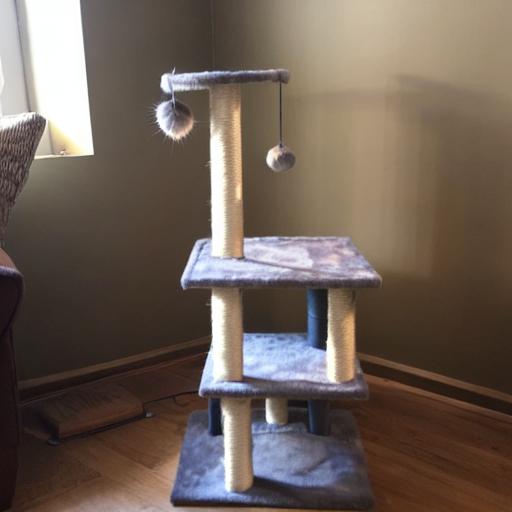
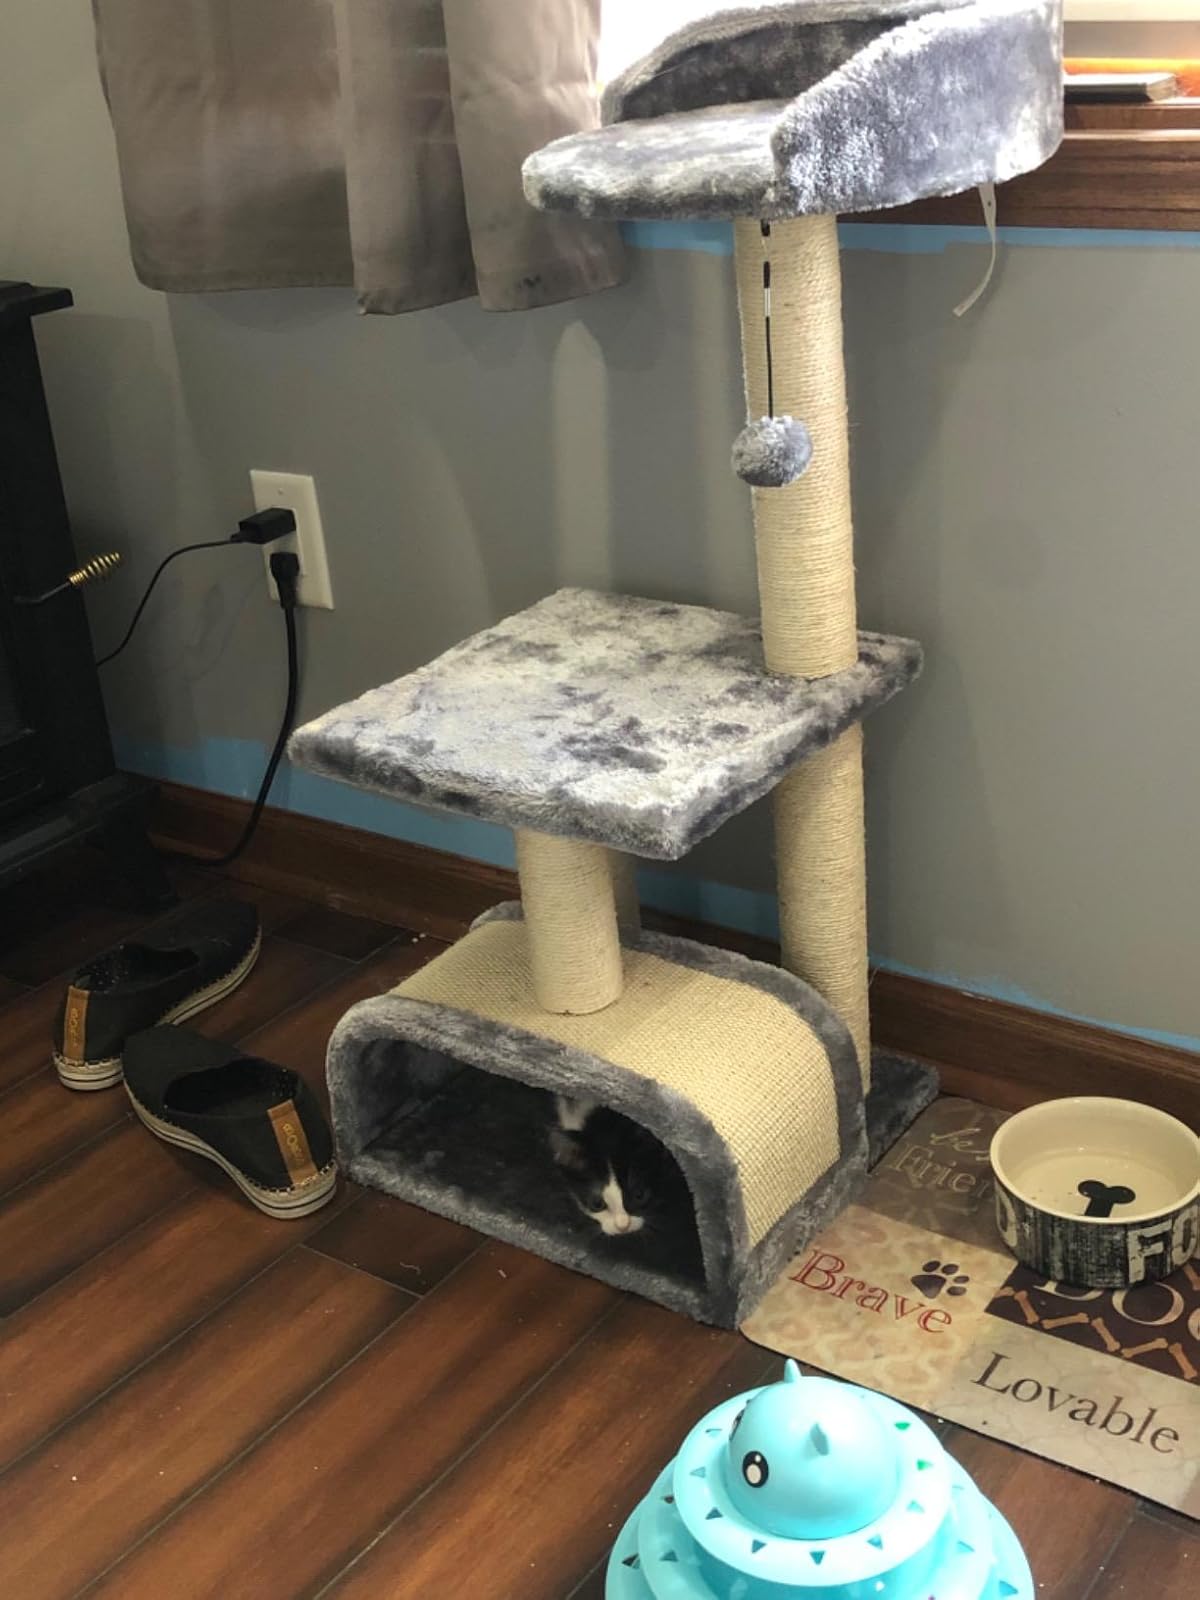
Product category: items_cat tree
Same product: no